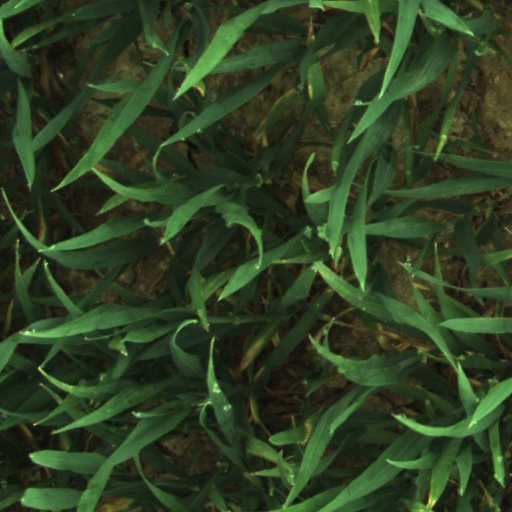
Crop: wheat